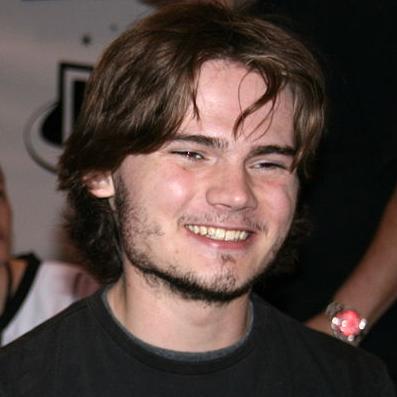
Age: 17